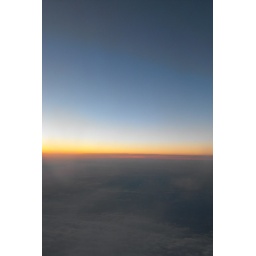
i took this picture on my way home from Saskatchewan in the plane